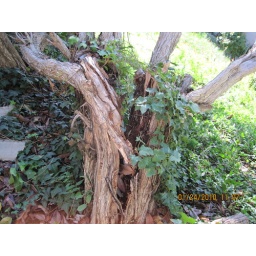
Image of pepper tree against fence at 13103 Tawny Way